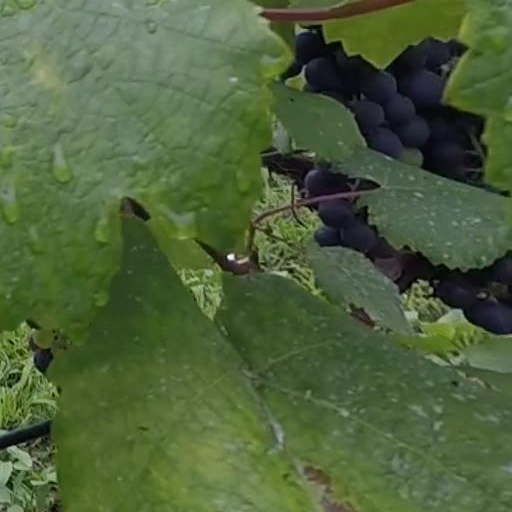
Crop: grape